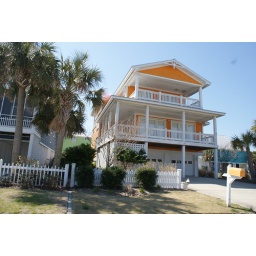
I want this beautiful orange house in Kure Beach, North Carolina.